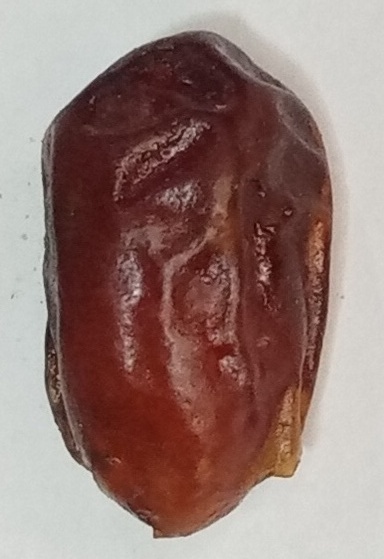
Variety: aseel
Size: medium
Grade: grade-1